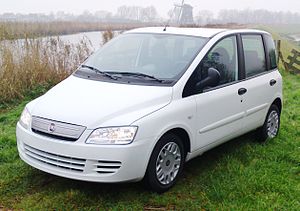
Fiat Multipla / Generelt
Fiat Multipla var en kompakt MPV fra Fiat, som blev bygget mellem starten af 1999 og starten af 2010. Platformen og motorerne kom fra den lille mellemklassebil Fiat Bravo.